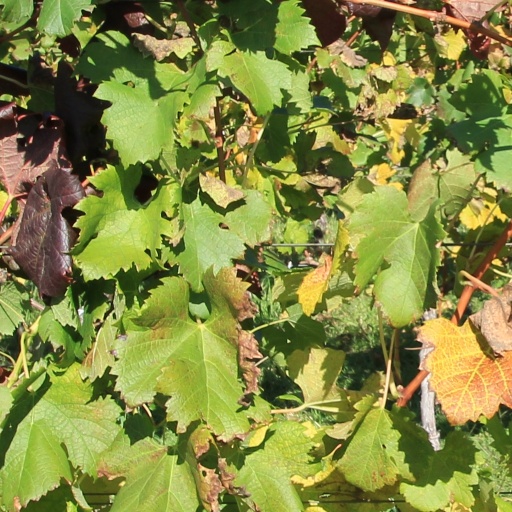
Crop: grape